Independence Day (Nigeria)

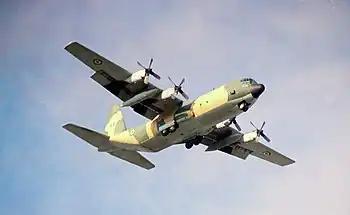
A Nigerian Air Force C-130, similar to the one involved in the crash

In the United States, Independence Day celebrations have been held annually in New York City since 1991, featuring parades, music, dance, and traditional cuisine. This event is regarded as the largest gathering of Nigerians outside the country. Nigerian Independence Day is also celebrated by the Nigerian diaspora in countries such as the United States, the United Kingdom, and Canada.